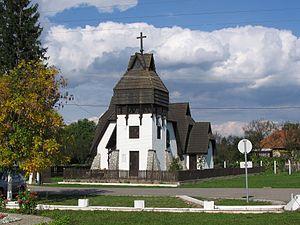
Martonyi est un village et une commune du comitat de Borsod-Abaúj-Zemplén en Hongrie.